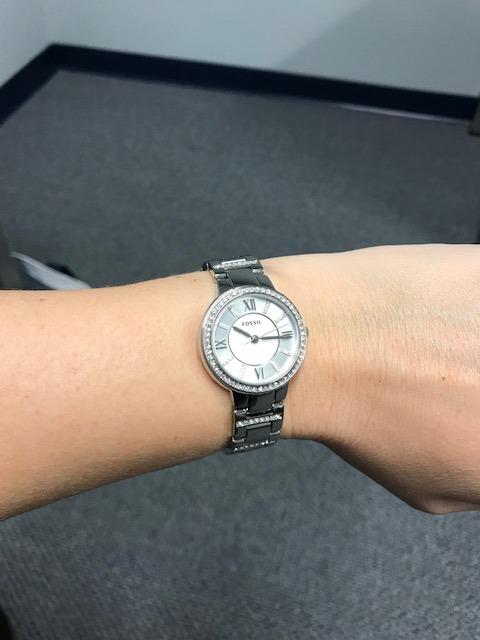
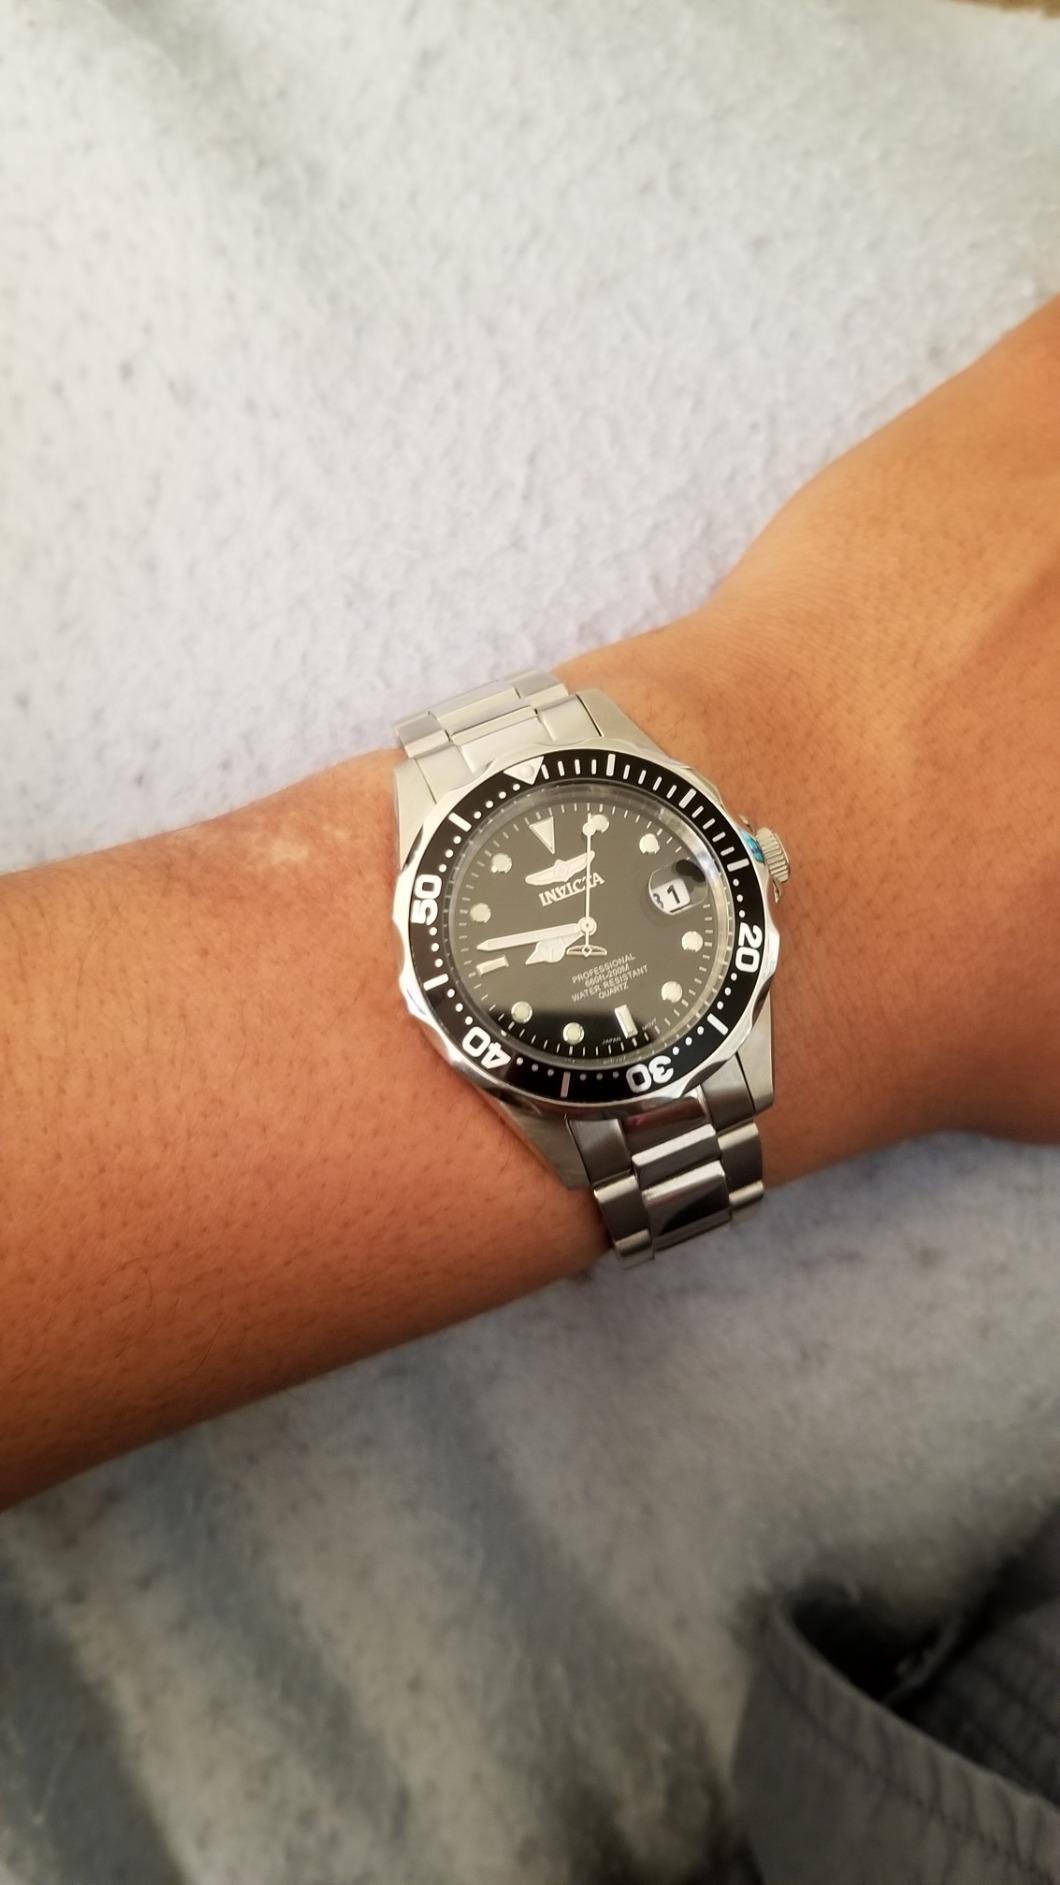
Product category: accessories_watch
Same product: no